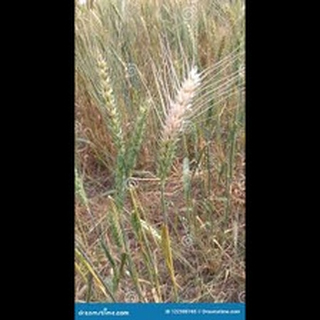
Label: wheat_blast